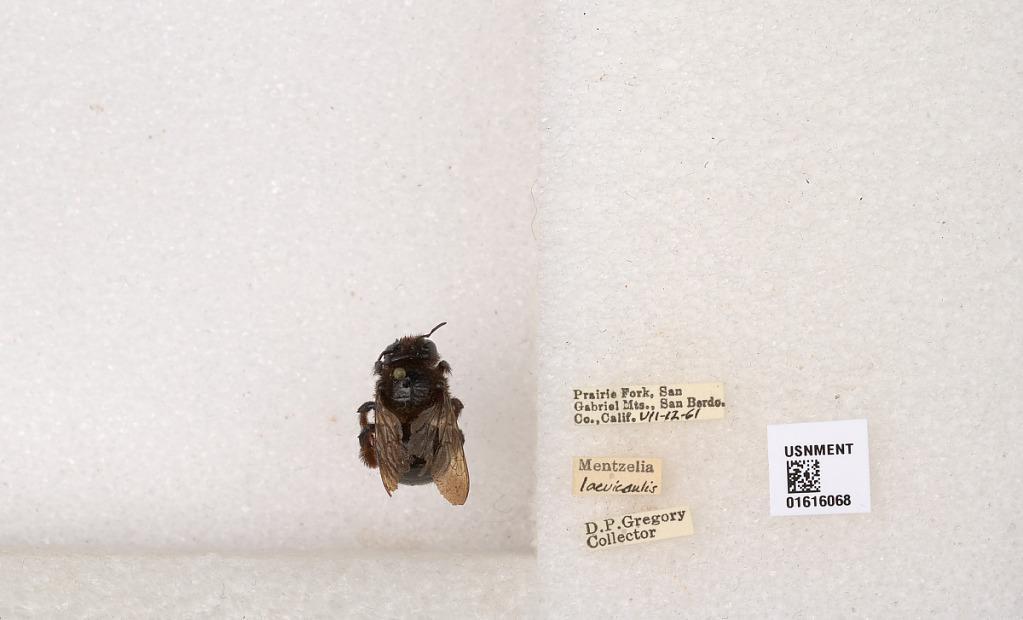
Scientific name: Xylocopa (Notoxylocopa) tabaniformis orpifex Smith
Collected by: D. Gregory
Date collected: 1961-7-12
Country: United States
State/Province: California
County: San Bernardino
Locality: Prairie Fork, San Gabriel Mountains
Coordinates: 34.3167, -117.633